Radzikowice

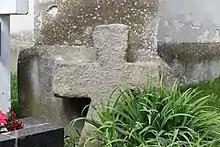
Medieval conciliation cross in Radzikowice

The oldest known mention of the village comes from 1291, although archaeological research has shown that the settlement dates back to the Neolithic period and the Early Middle Ages. In the late 13th-century "Liber fundationis episcopatus Vratislaviensis" manuscript it was mentioned under the Latinized name "Raczikovicz". Its name is of Polish origin and it was part of fragmented Piast-ruled Poland, and afterwards it was also part of Bohemia (Czechia) under the Holy Roman Empire of the German Nation, and the Prussia. During World War II, the region being part of Germany proper, the German administration operated three forced labour subcamps (E291, E532, E628) of the Stalag VIII-B/344 prisoner-of-war camp in the village. The village was restored to Poland after the defeat of Nazi Germany in World War II in 1945.